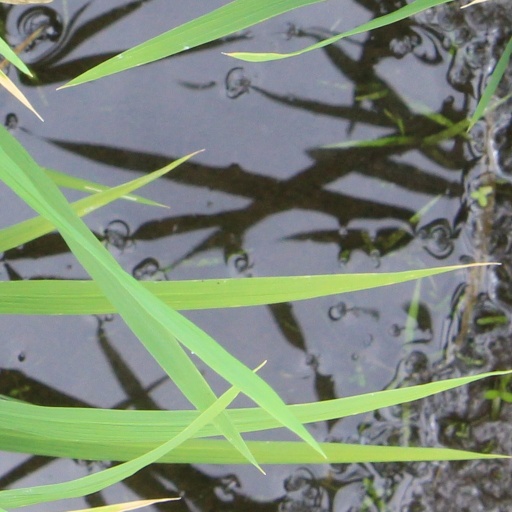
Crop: rice